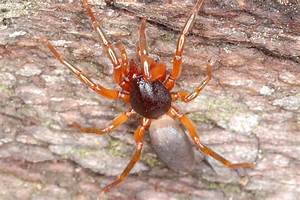
Label: spider